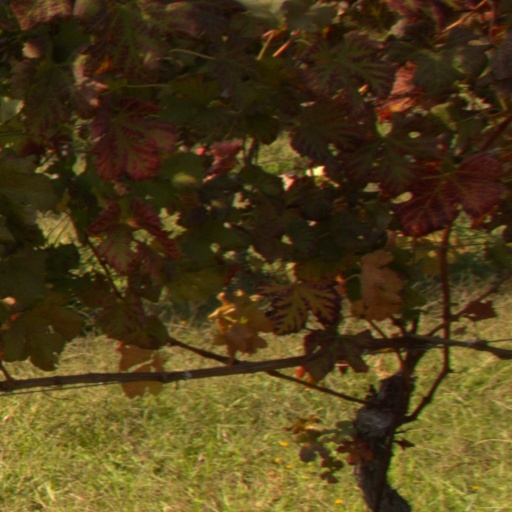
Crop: grape